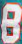
Number: 8